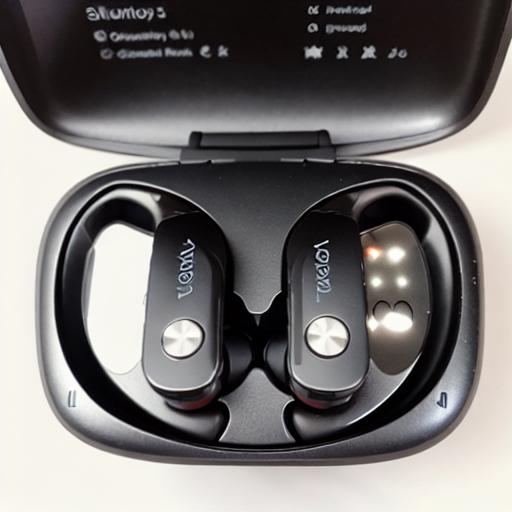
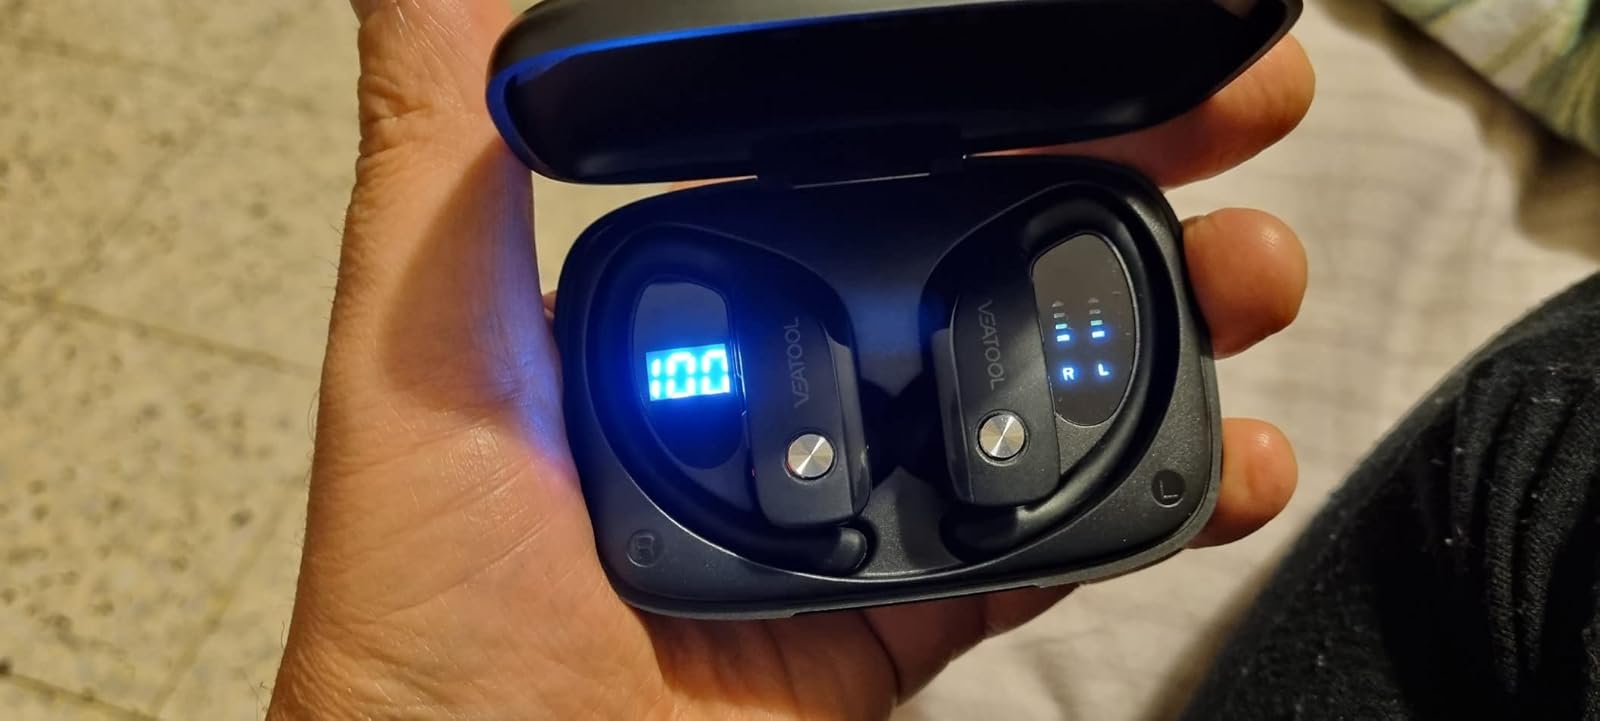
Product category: earbuds
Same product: no